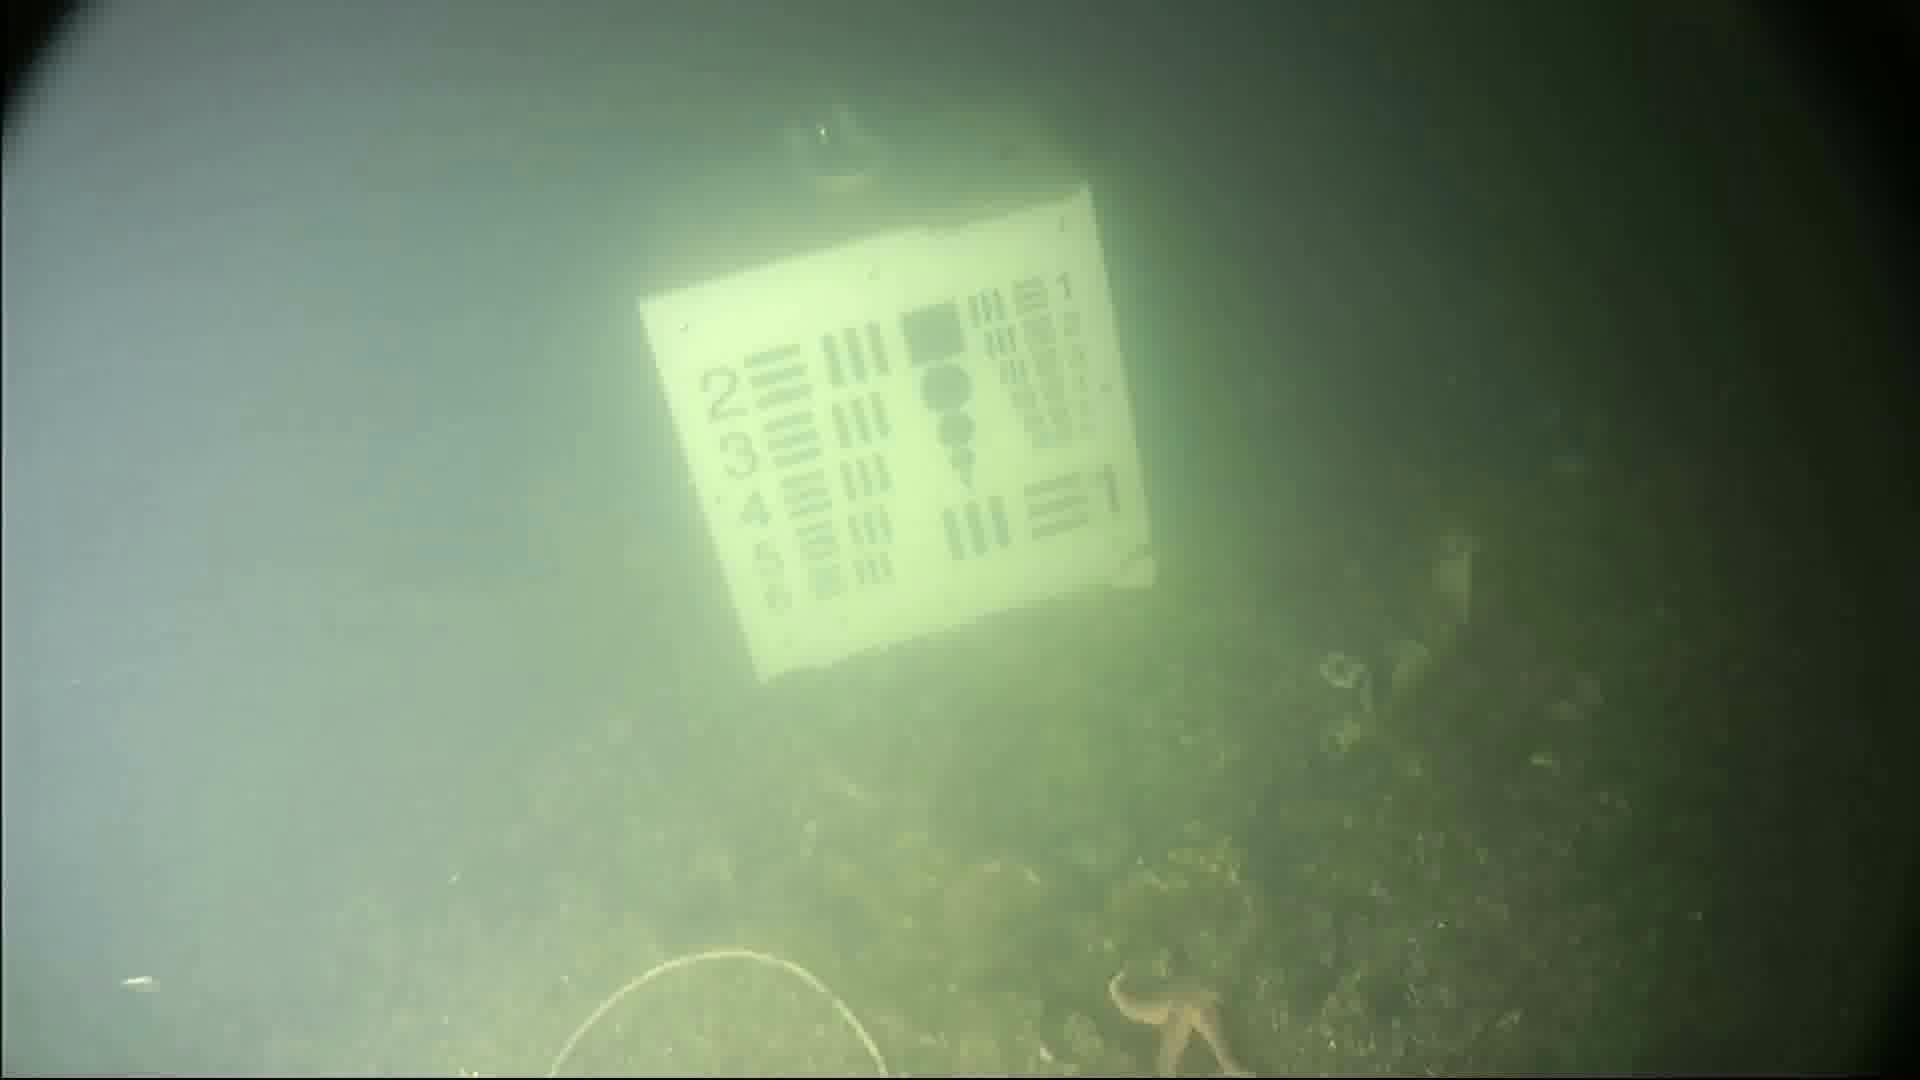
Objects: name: starfish